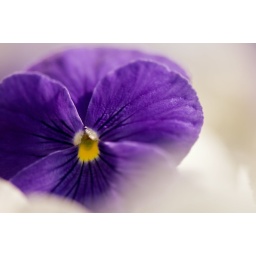
Saw these blue one surrounded by white ones. it looks like its in the clouds. :D